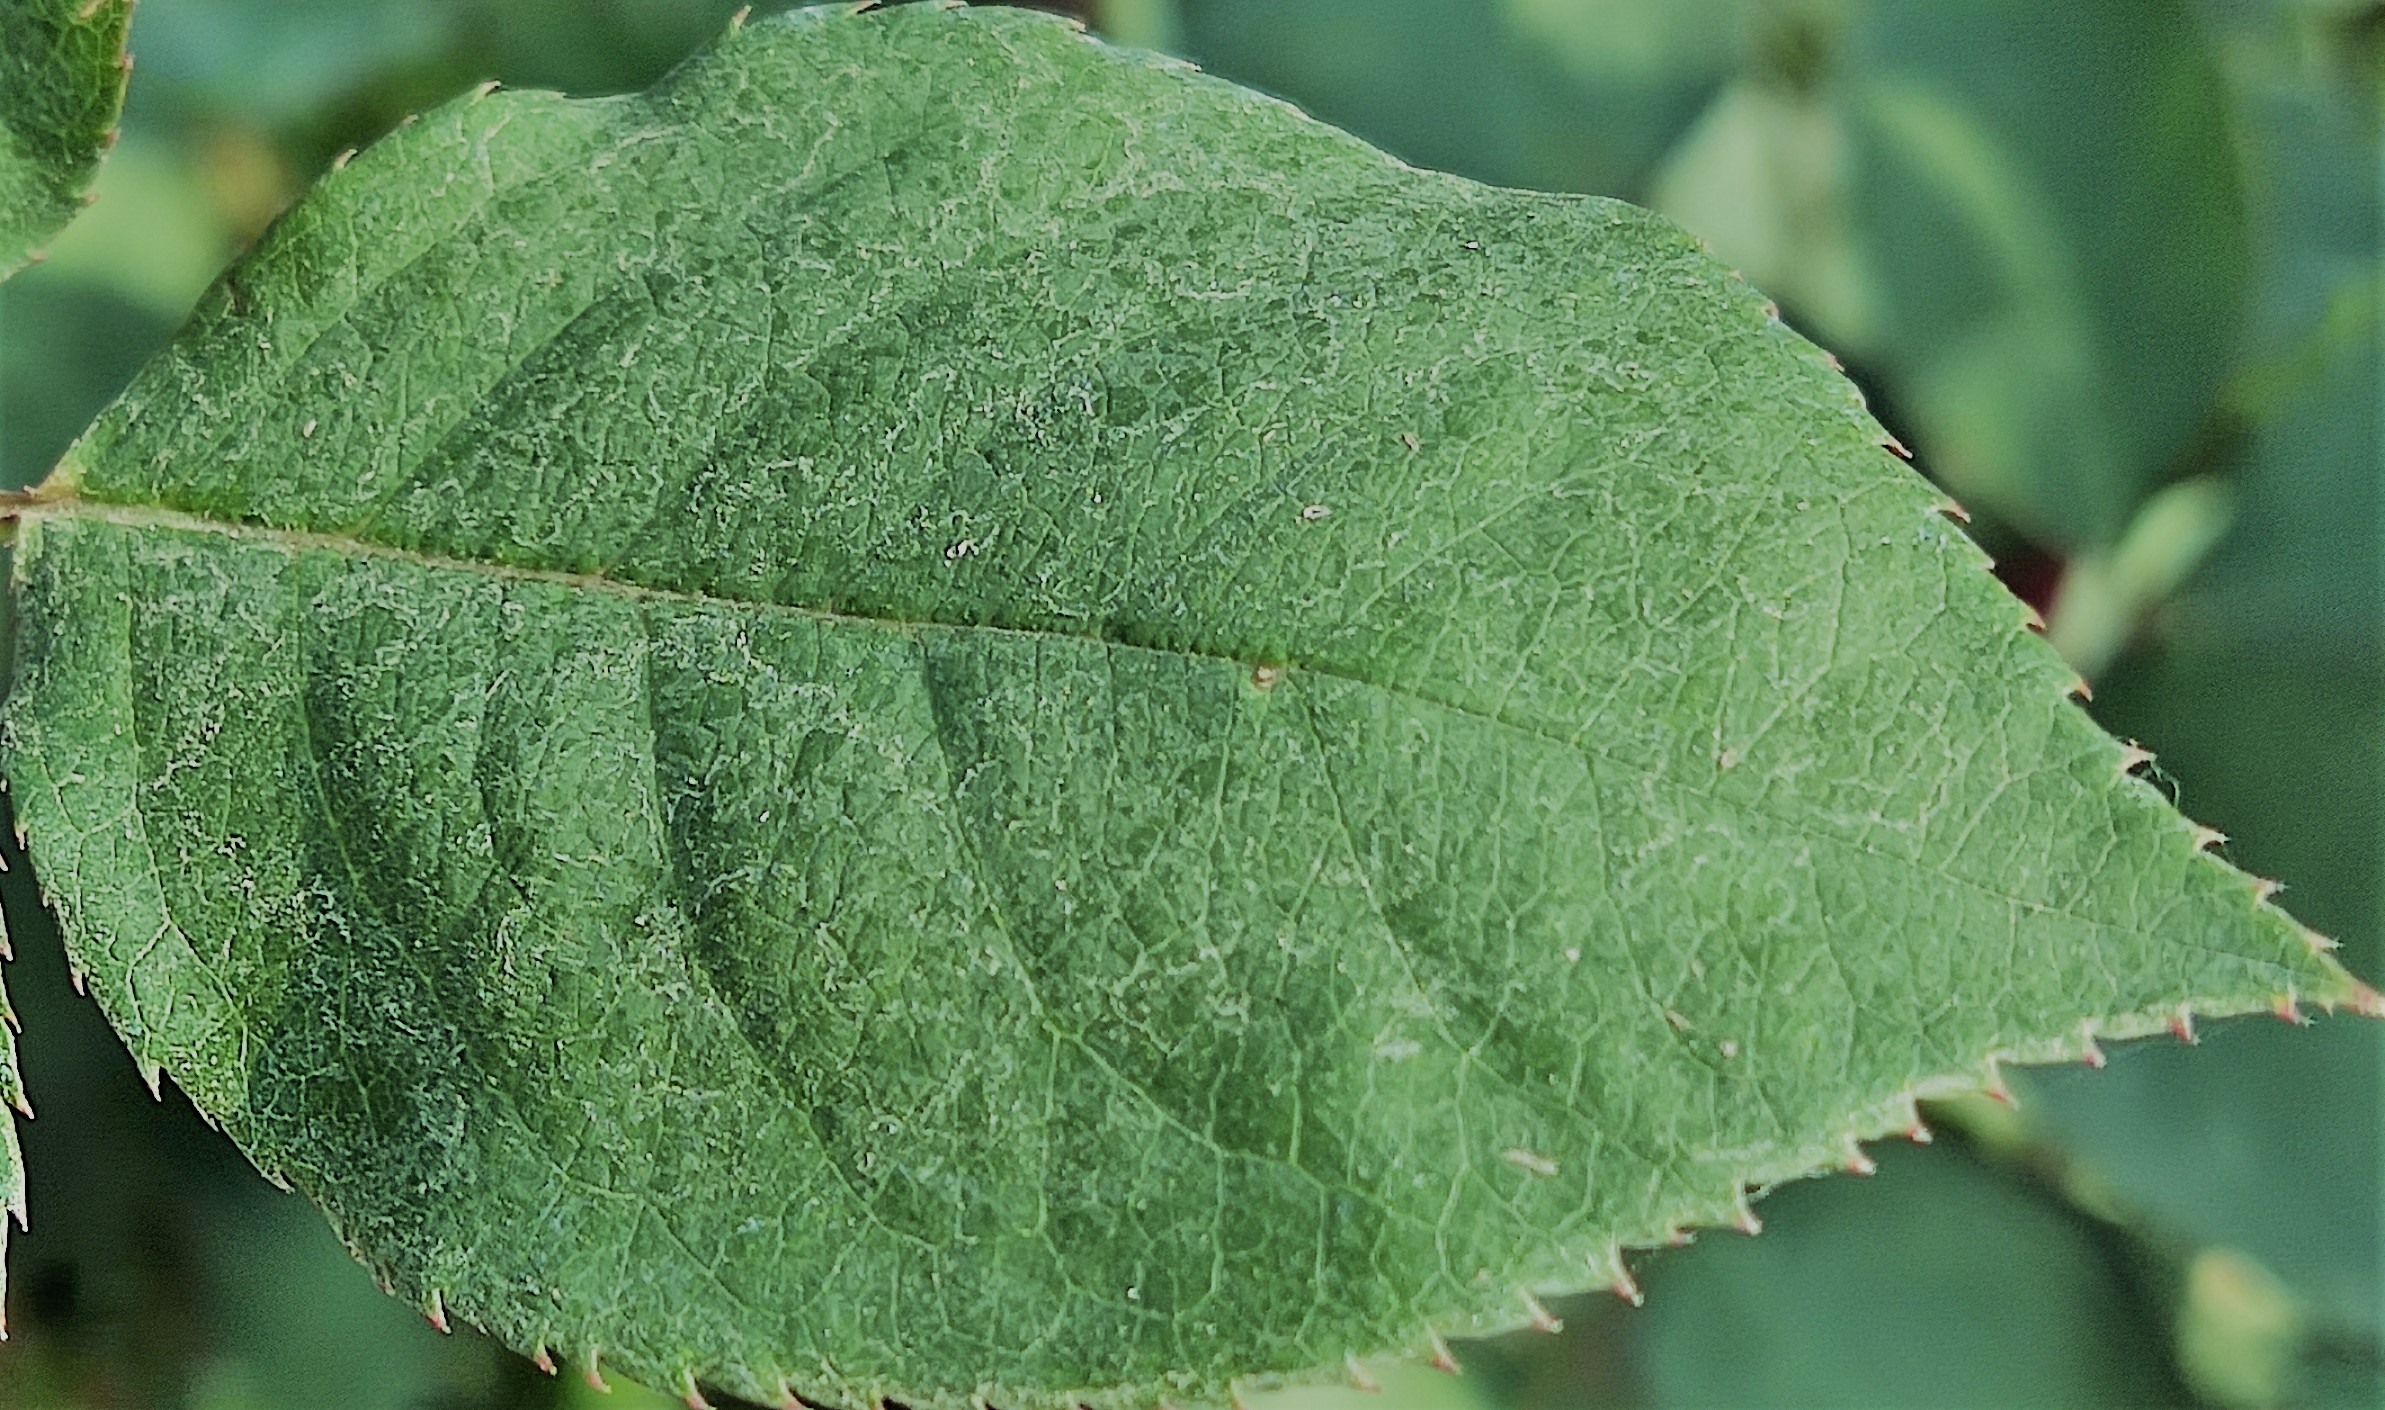
Label: Fresh Leaf